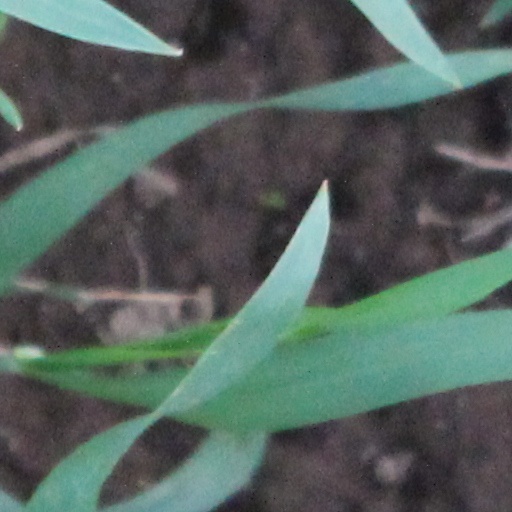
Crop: wheat